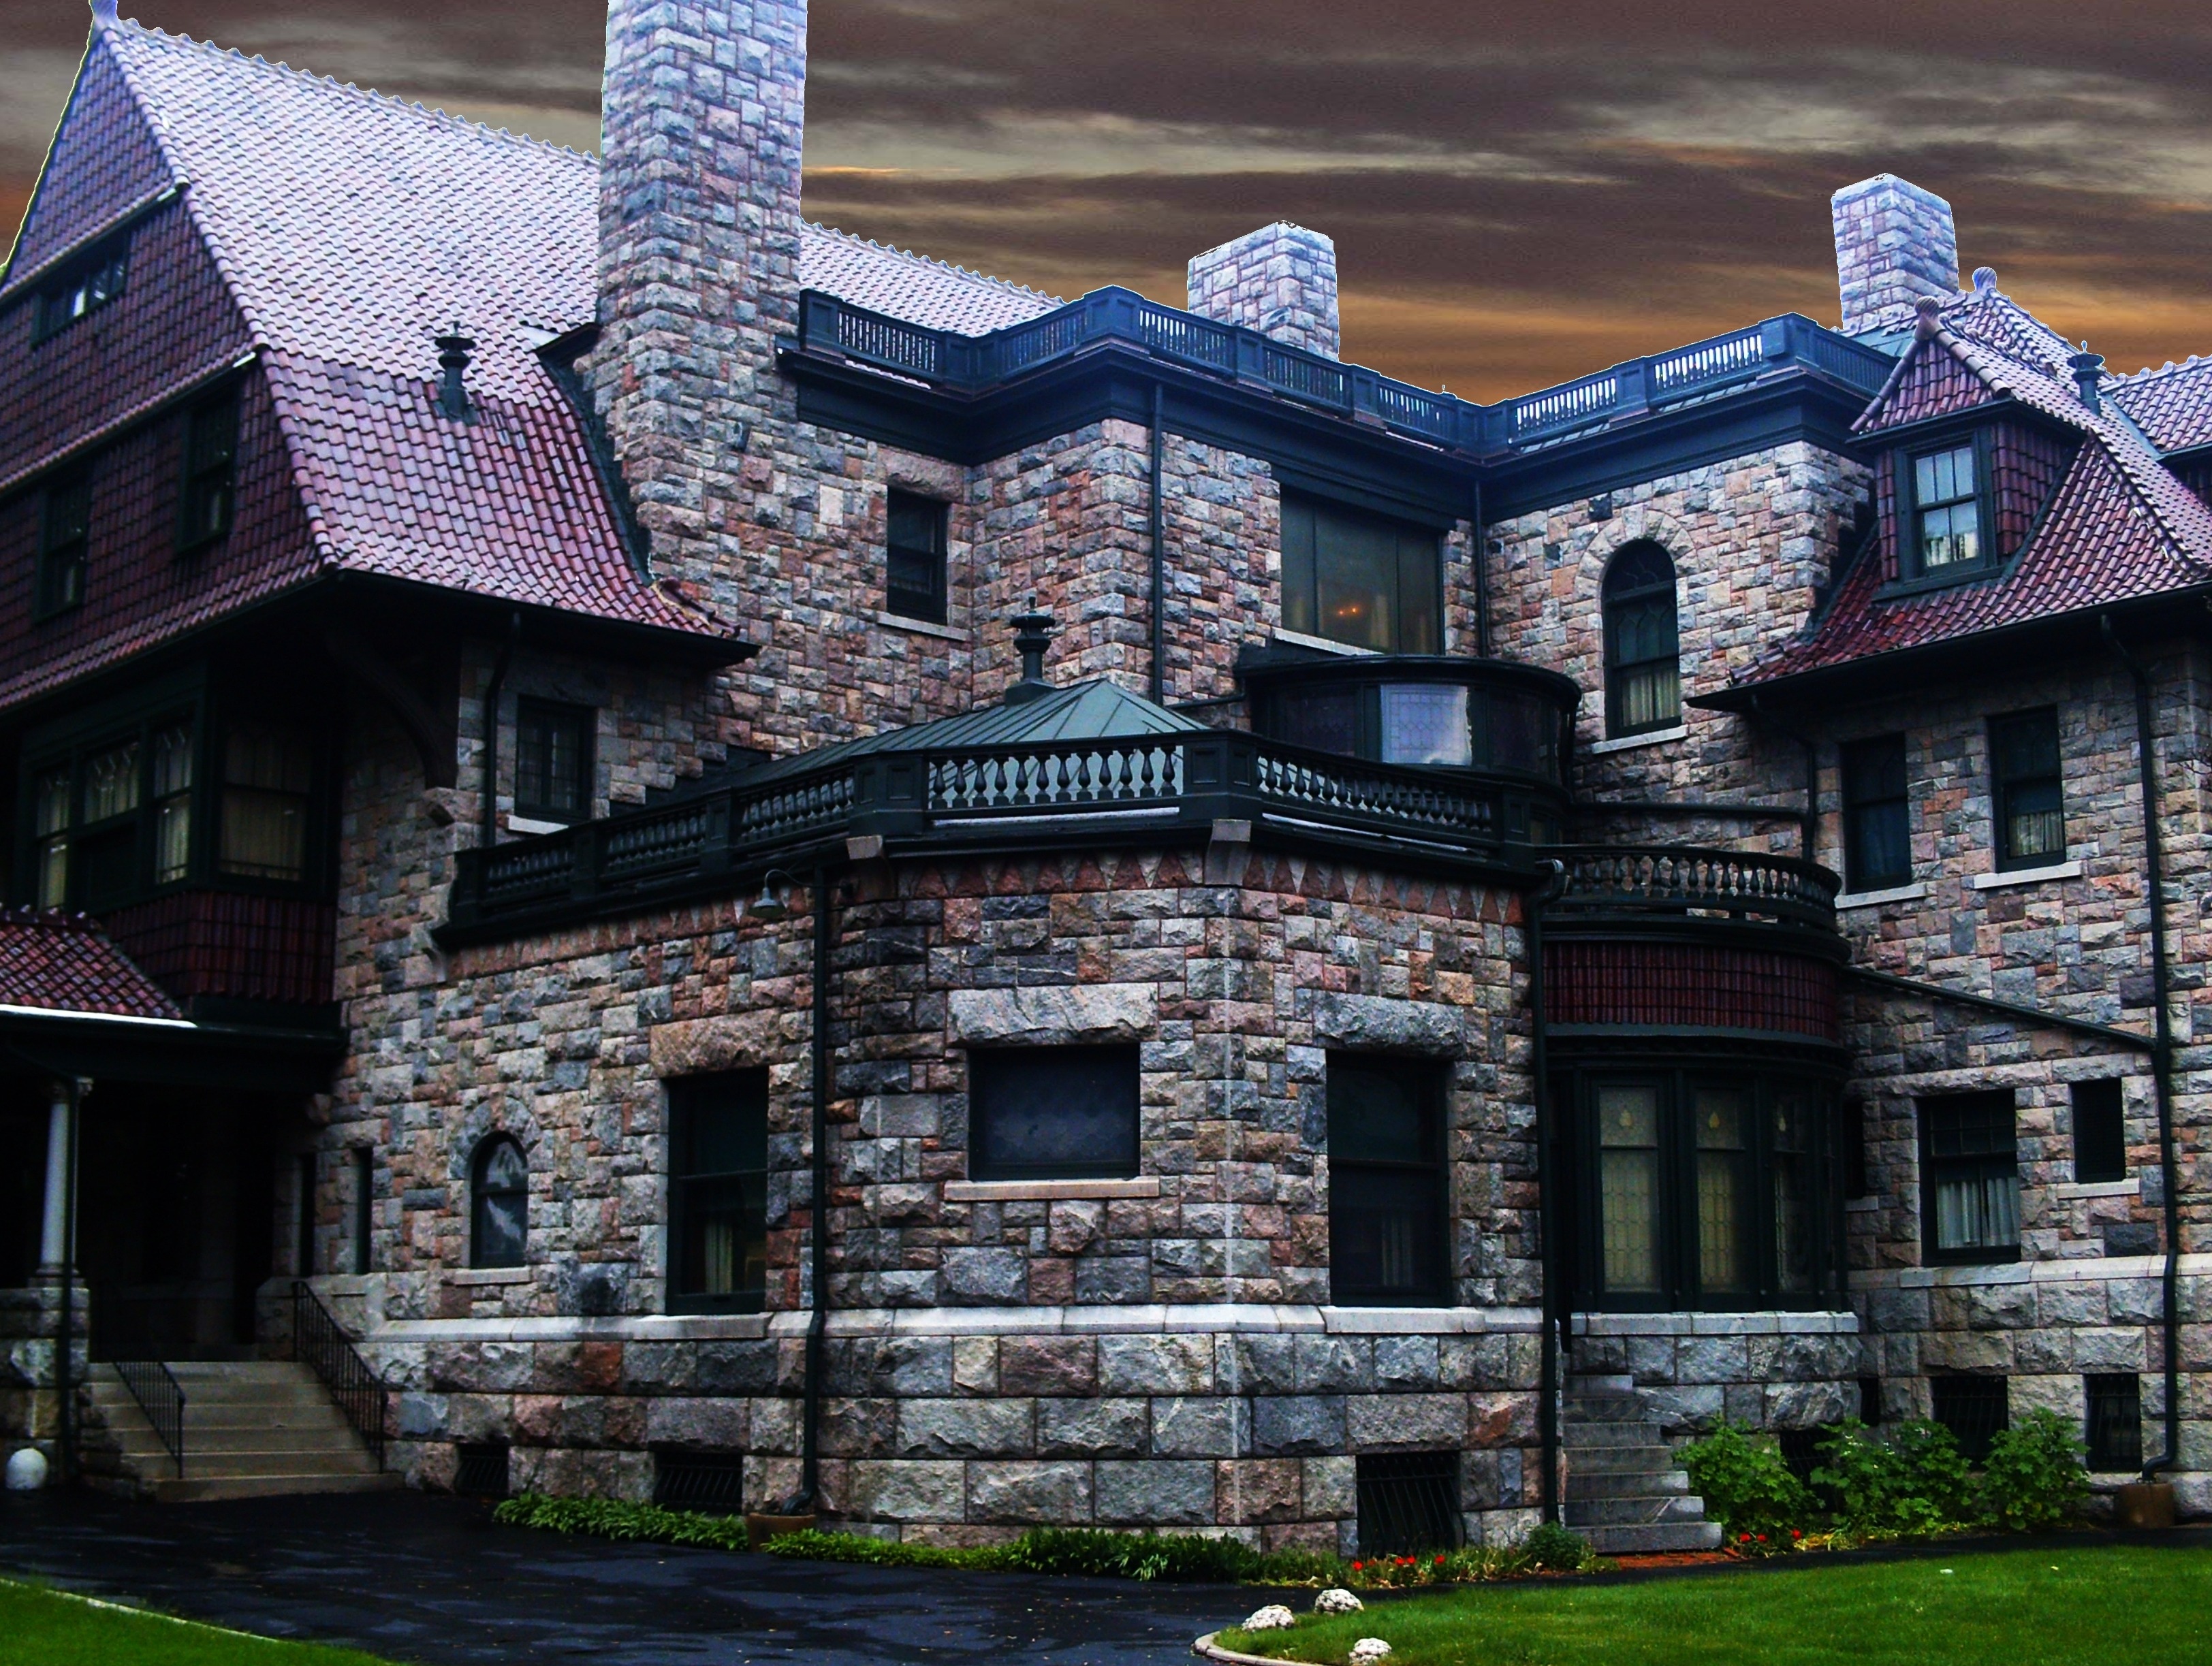
architecture, structure, mansion, house, town, building, home, stone, village, suburb, cottage, facade, residence, property, exterior, residential, dwelling, modern, luxury, estate, expensive, neighbourhood, spacious, urban area, residential area, human settlement